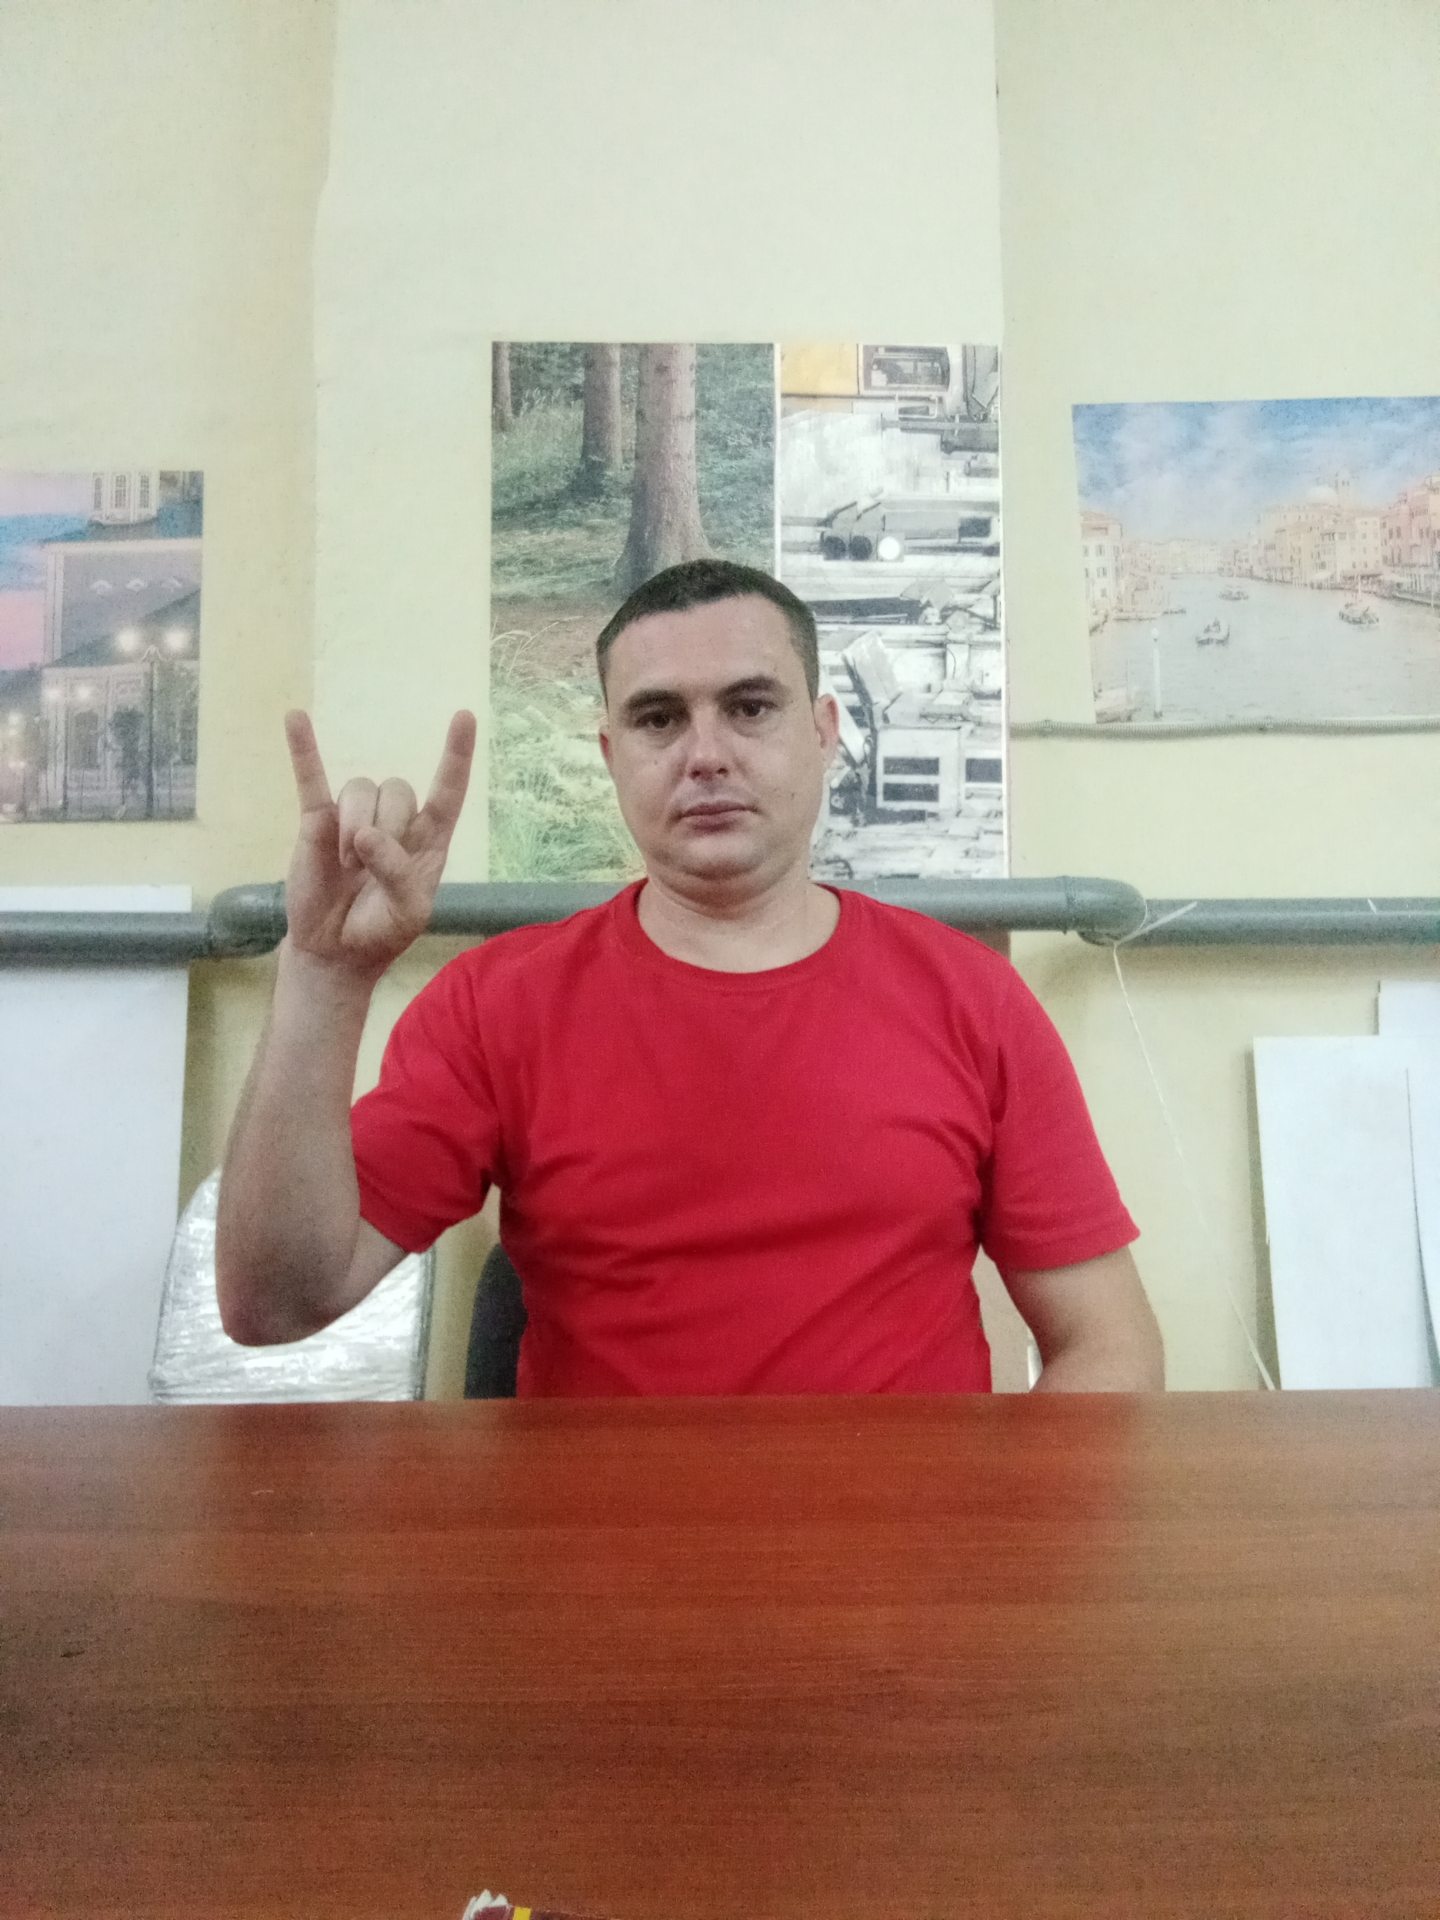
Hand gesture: rock